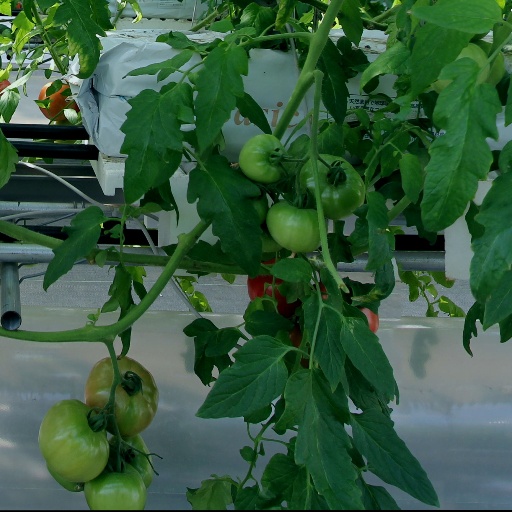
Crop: tomato